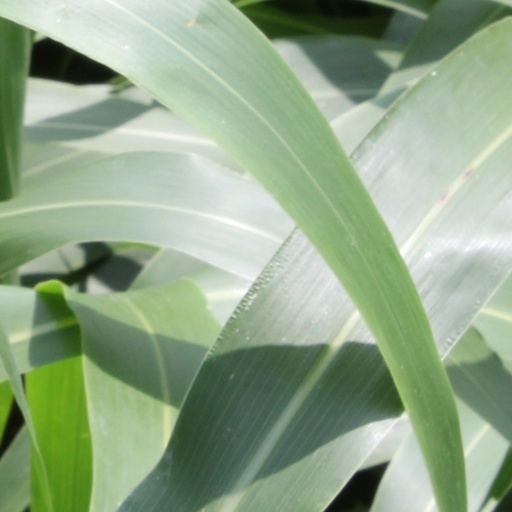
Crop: sorghum